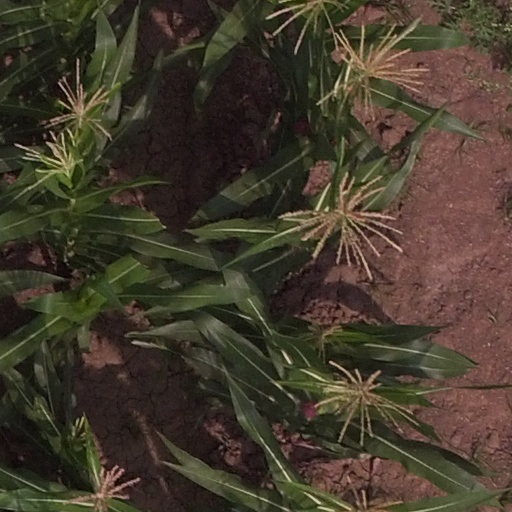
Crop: maize; corn